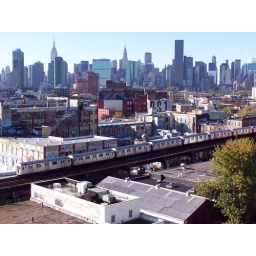
IRT #7 Flushing Line-The graffitti is off the subway cars but it's all over the buildings now.NY City Skyline view.